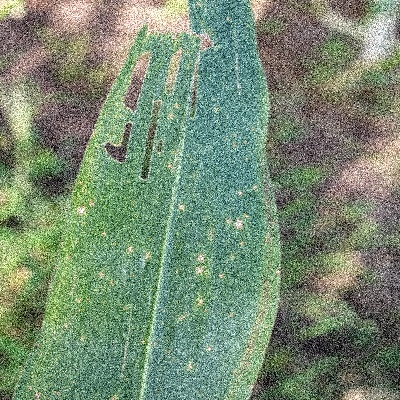
Label: Corn_(Maize)___Leaf_Spot